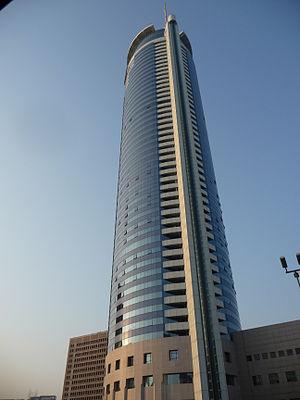
Depuis la construction du Wannian Hotel en 1988, une soixantaine de gratte-ciel ont été construits à Xi'an en Chine, un nombre nettement plus faible que dans les grandes villes chinoises équivalentes.